Rattlesnake Formation

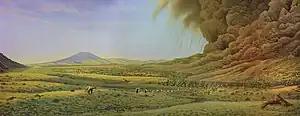
Restoration of the animals of the Rattlesnake Formation

Middle and late Pliocene mammals have been recovered from beneath the ignimbrite. Fossils found here include "Amebelodon sp.", the extinct peccary "Mylohyus longirostris", the extinct North American rhino "Teleoceras fossiger", "Indarctos oregonensis", "Pliohippus spectans", "Machairodus sp.", "Hemiauchenia vera", an extinct species of fox known as "Vulpes stenognathus" and the earliest record of modern-day beavers.